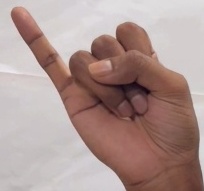
ASL sign: J